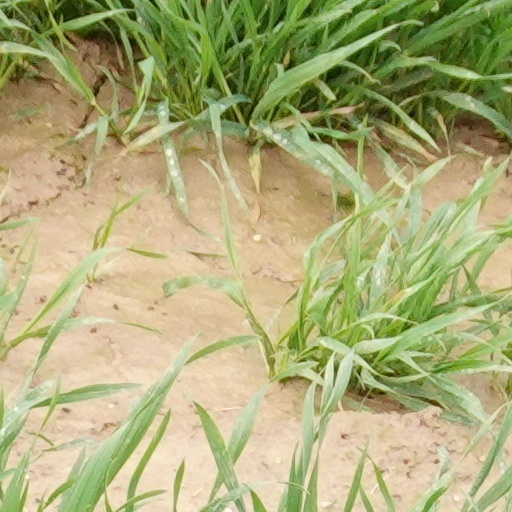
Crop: wheat